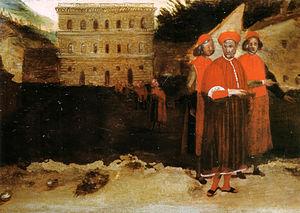
La basilique Santo Spirito est l'église Santo Spirito, une des principales de Florence en Italie.